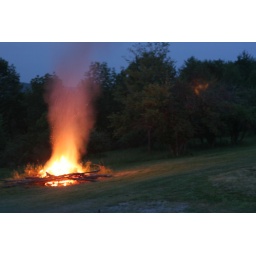
i think there was more trash than wood in that fire. Honest to god, there was a kitchen sink in there.